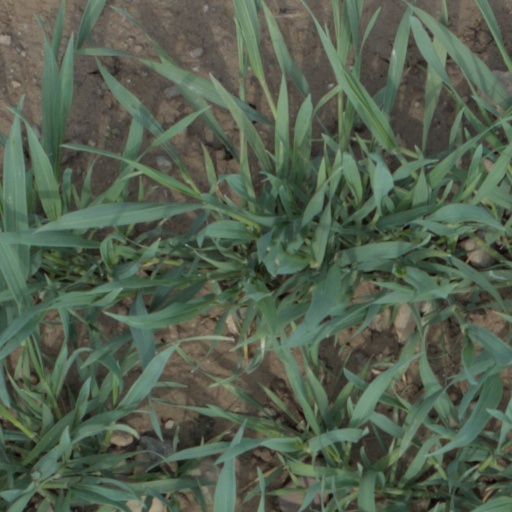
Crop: wheat